Pheidole megacephala

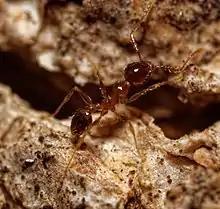
Pheidole megacephala minor worker climbing tree

The bigheaded ants feed on dead insects, small invertebrates and honeydew excreted by insects such as aphids, soft scale insects, mealybugs, whiteflies and planthoppers. These sap-sucking bugs thrive in the presence of bigheaded ants, being more abundant on plants patrolled by ants than on those not so patrolled. Also, bigheaded ants are predators of the eggs of various species of moths such as the African sugarcane borer, common in sub-Saharan Africa. Green scale, "Coccus viridis", flourished when bigheaded ants protected their food source by removing predators such as lady beetle larvae and lepidopteran larvae.